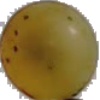
Label: white_grape